Padre Pio TV

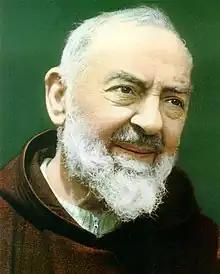
Padre Pio

Padre Pio TV programming is broadcast on digital terrestrial television systems to the entire national territory of Italy on channel position 145. Padre Pio TV is available to free-to-air satellite television viewers in Europe and the Mediterranean area via Eutelsat Hotbird 13F @ 13,0° Est Trasponder 158, in the frequency of 11,662 MHz, Transponder 158, DVB-S2 8PSK, Vertical pole, 27,500 Ms / s, 2/3, SID 16952, with the name "Padre Pio TV". It also broadcasts on a radio broadcasting system to the outskirts of the province of Foggia.